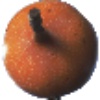
Label: Granadilla 1